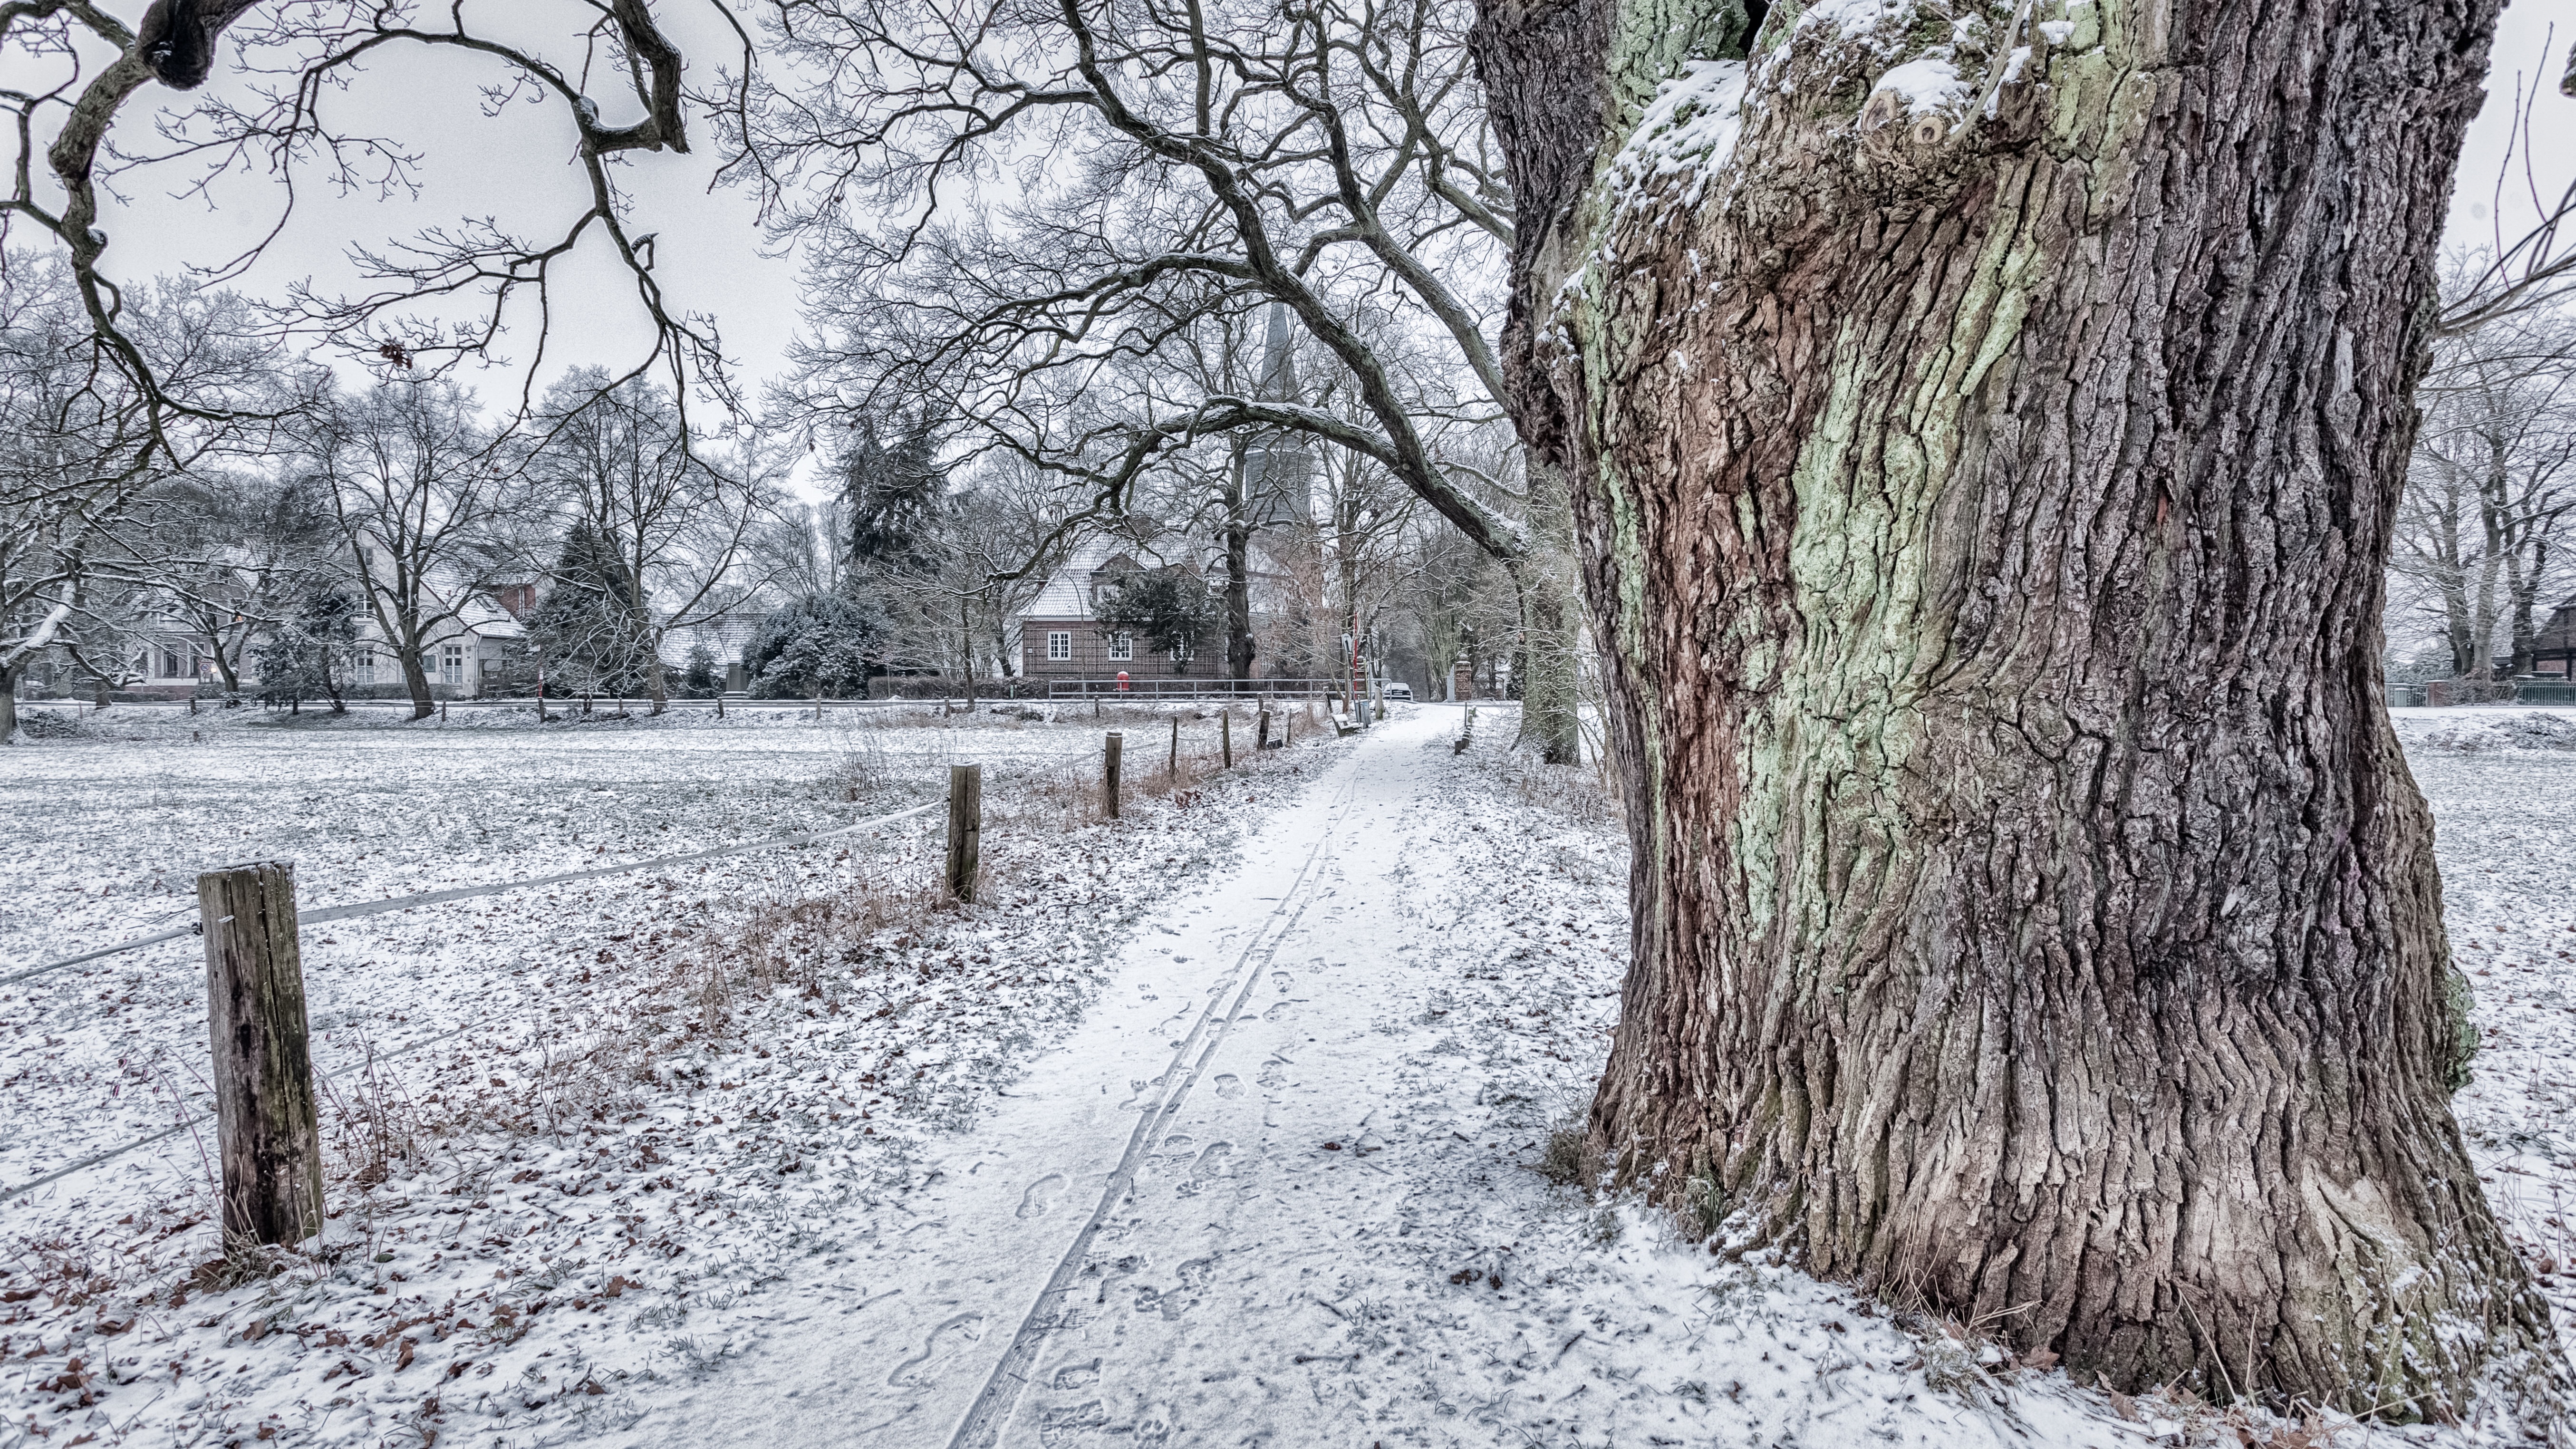
tree, branch, snow, winter, frost, weather, season, blizzard, woodland, freezing, woody plant, winter storm, rain and snow mixed